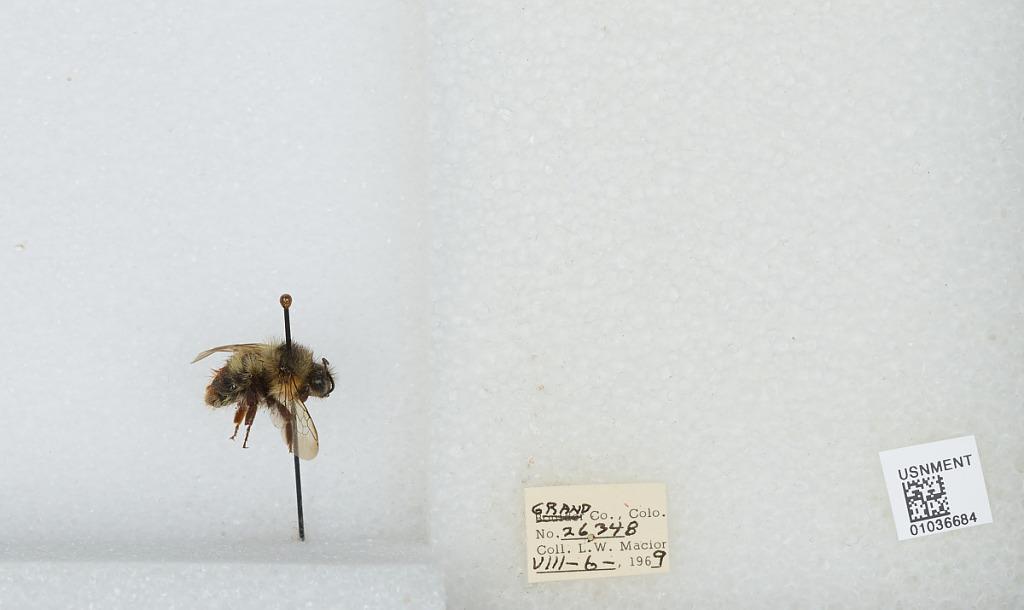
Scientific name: Bombus (Pyrobombus) mixtus Cresson
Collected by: L. Macior
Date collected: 1969-8-6
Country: United States
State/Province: Colorado
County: Grand
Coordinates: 40.1, -106.12